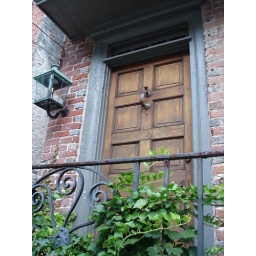
The door to the oldest house in Delaware (I think). Up in Old New Castle.